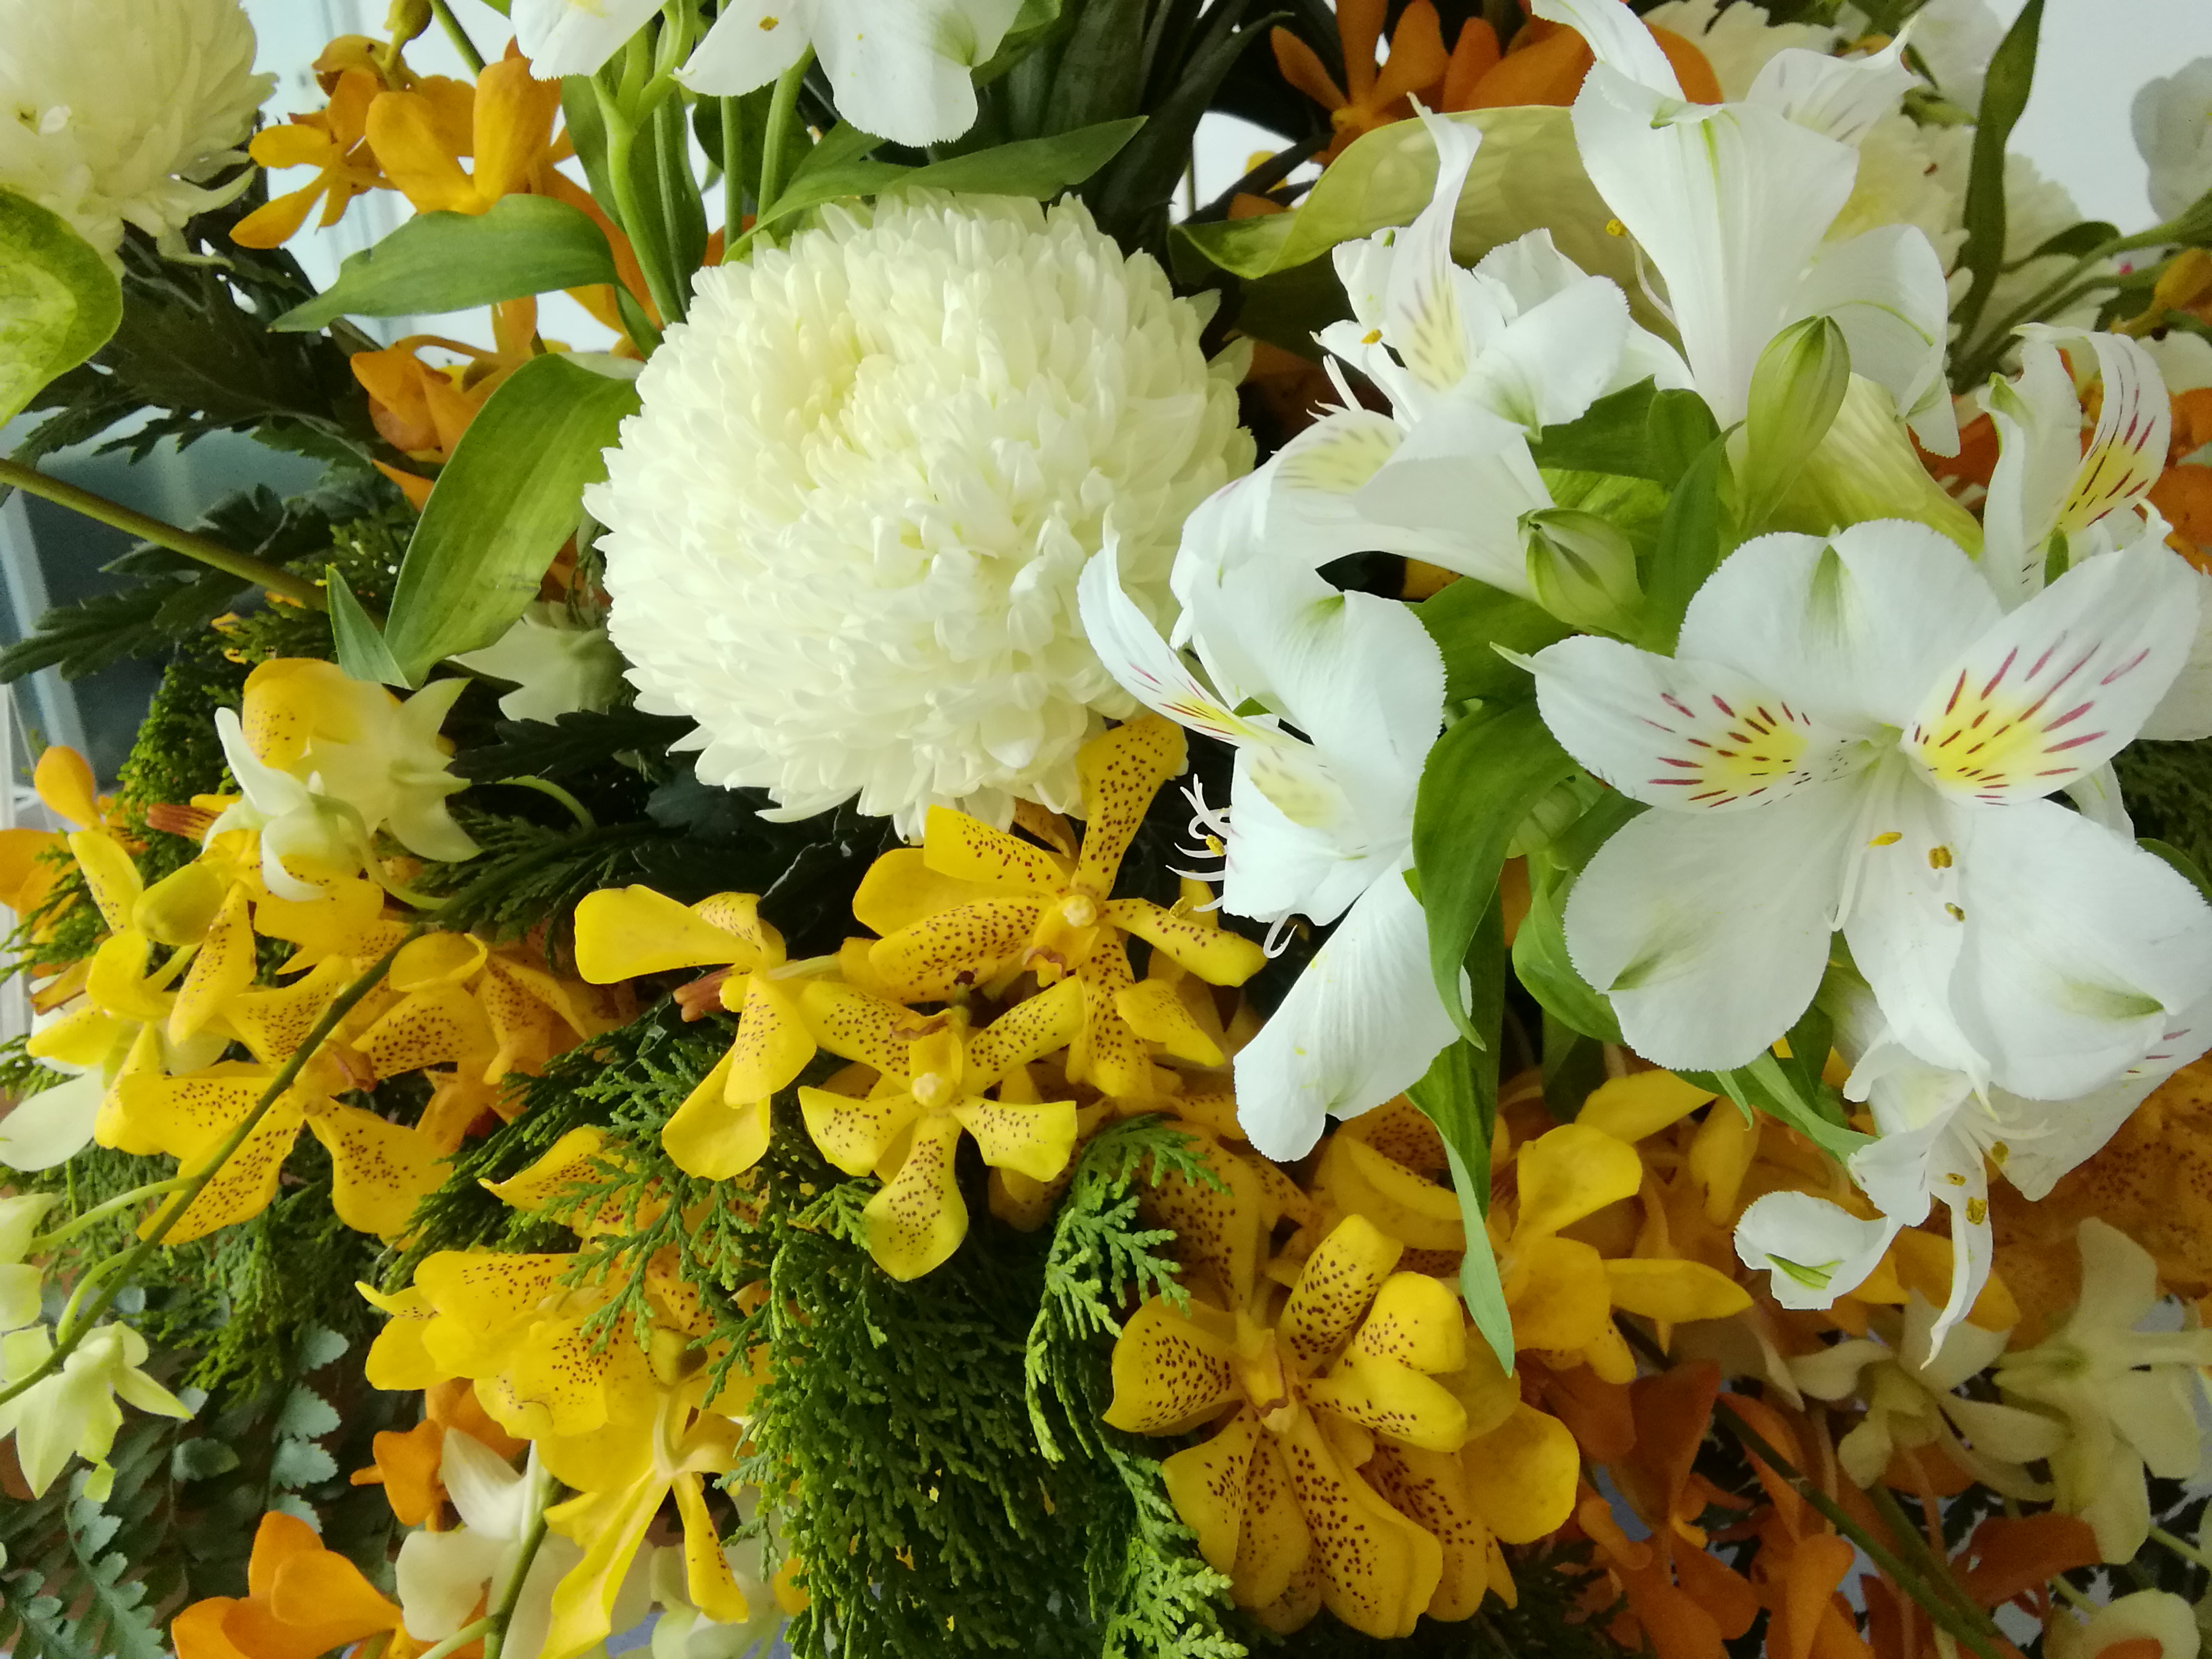
flowers, petal, white, yellow, orange green, leaves, fern, arrangement, bouquet, interior, flower, floristry, flower arranging, plant, floral design, flowering plant, cut flowers, spring, artificial flower